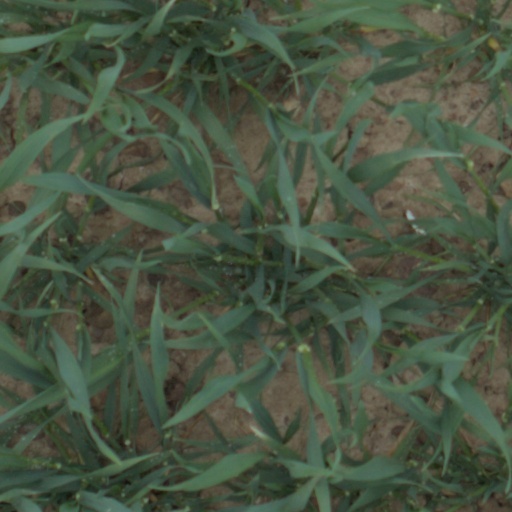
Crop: wheat